Fáilte Ireland

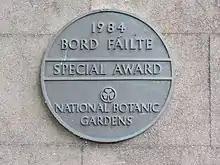
Bord Fáilte 1984 special award

After the foundation of the Irish Free State in December 1922, hoteliers and others created local tourism boards in various regions, which combined in 1924 into the Irish Tourist Association (ITA), a private organisation "promoting tourism to the benefit of the nation". (An earlier, unionist-led, ITA had existed from 1895 to 1921.) ITA lobbying led to the Irish Tourist Board being established under the Tourist Traffic Act 1939. While the outbreak of the Second World War delayed the implementation of some elements of the 1939 act, a series of surveys, the "Irish Tourist Association Topographical and General Survey", were undertaken in the early 1940s.